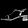
Label: Sandal